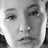
Emotion: sad